Canarium schweinfurthii

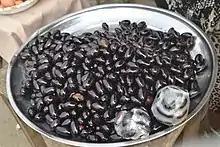
Cooked Canarium schweinfurthii for sale

African elemi is found from the coast of Nigeria, Angola to Uganda.